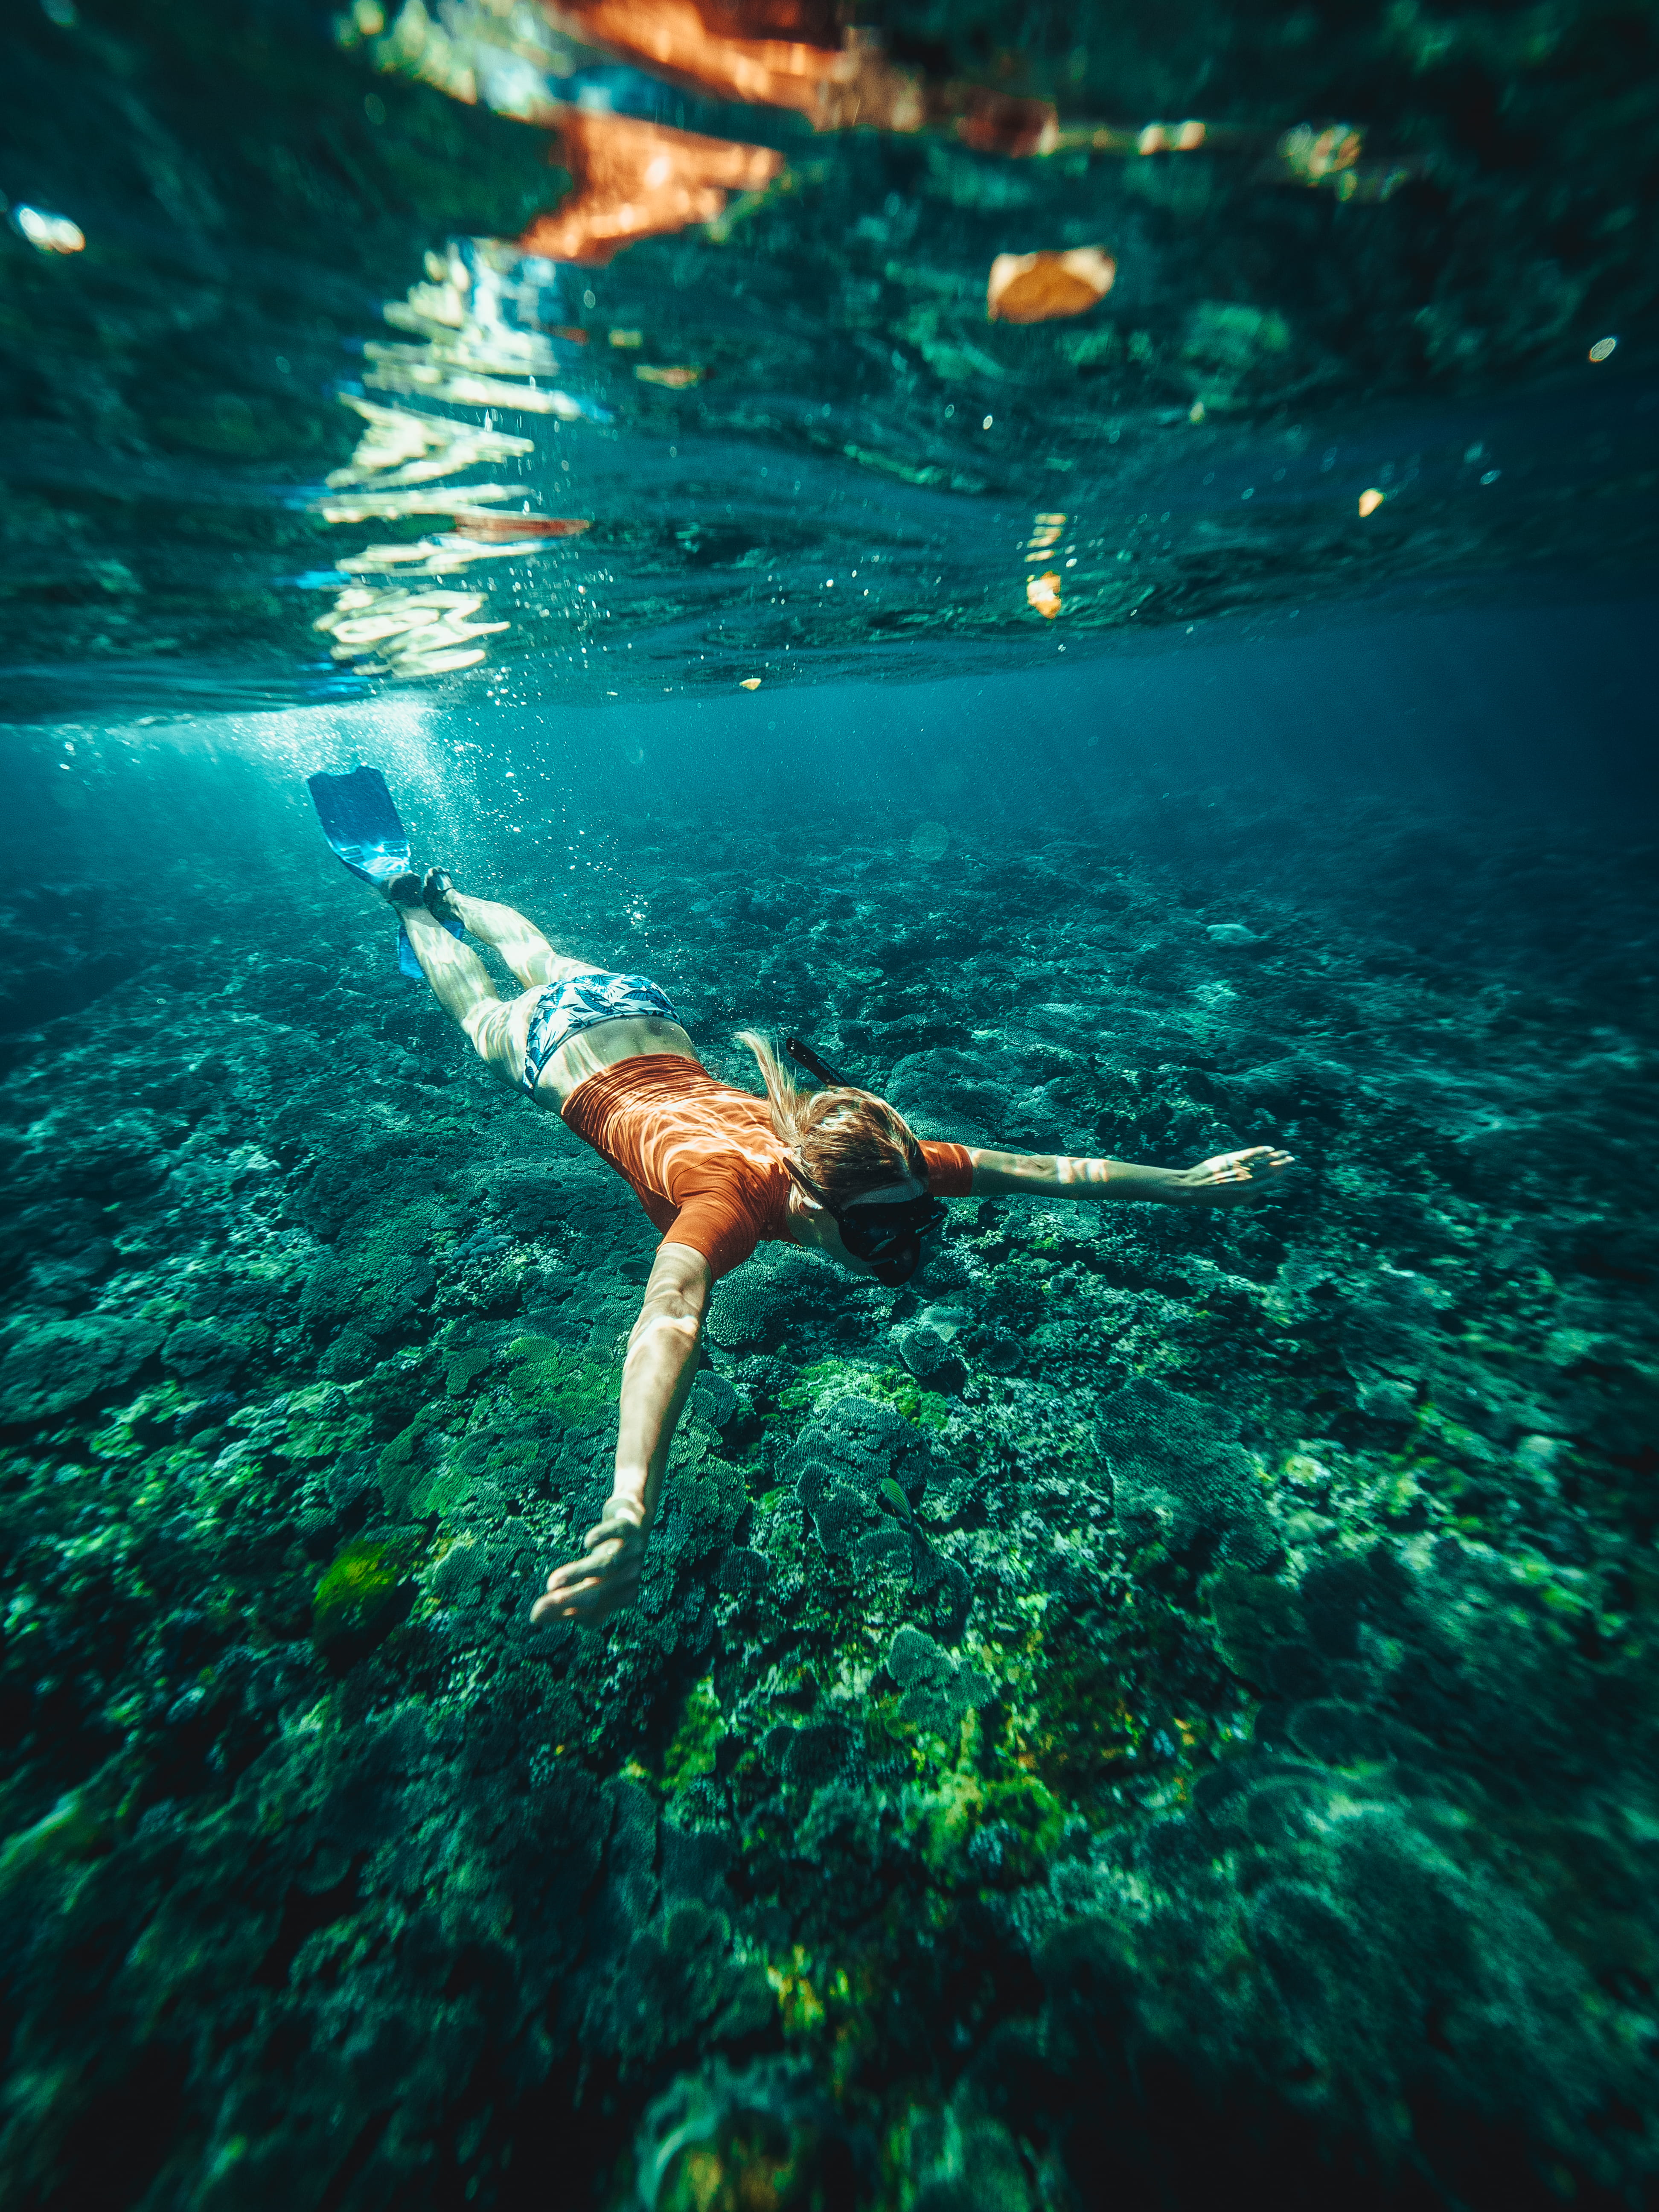
woman, water, green, underwater, azure, People in nature, fluid, organism, underwater diving, swimwear, leisure, recreation, diving equipment, lake, fun, electric blue, marine biology, coral, underwater sports, ocean, swimmer, reef, happy, wildlife, tropics, diving, wave, wind wave, sea, vacation, water sport, algae, rock